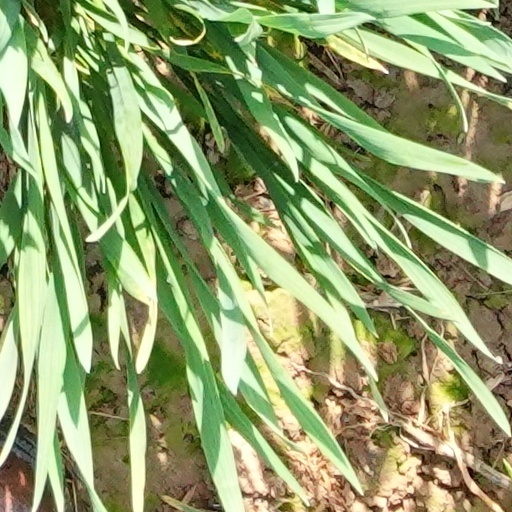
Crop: wheat